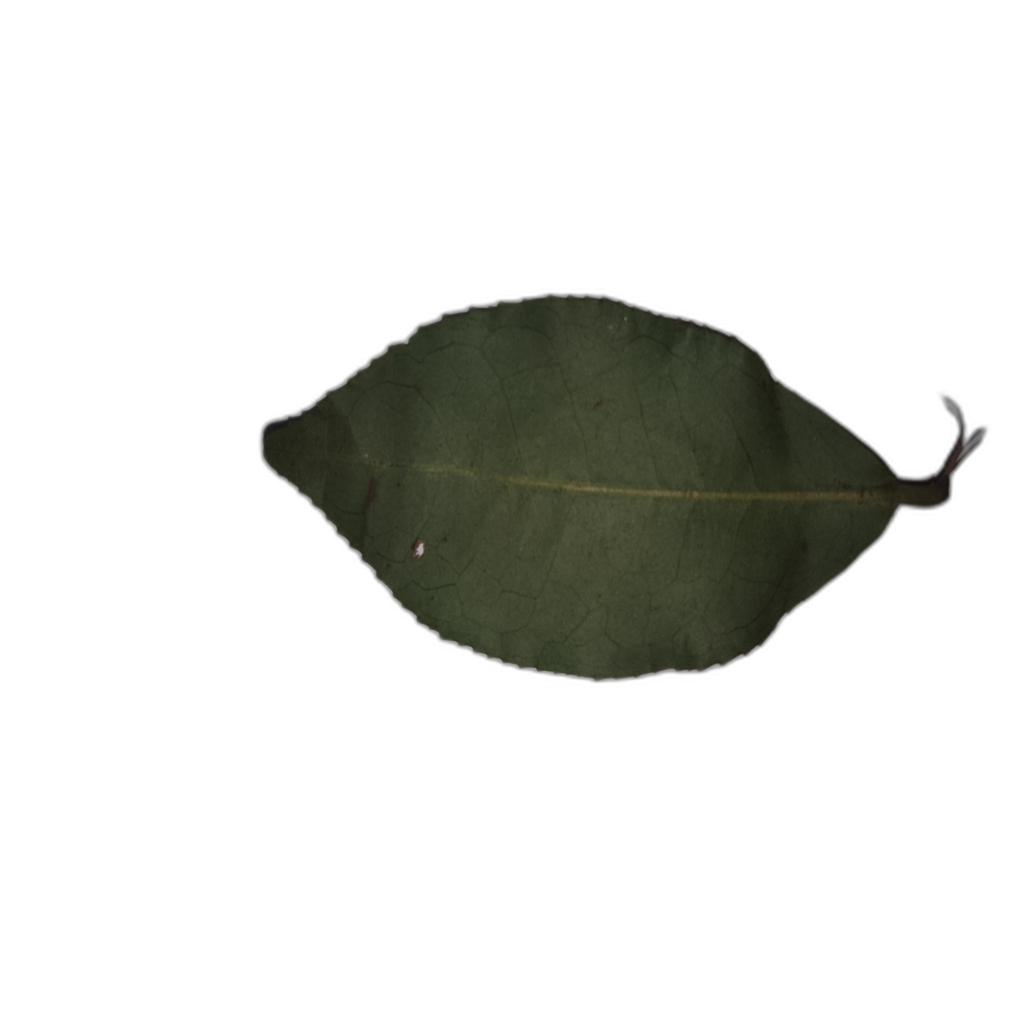
Label: Healthy